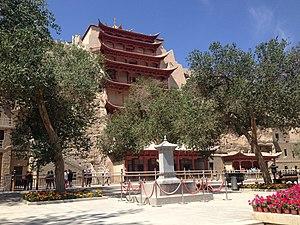
Les grottes de Mogao, ouvertes au public depuis 1980, forment un ensemble de 492 chapelles bouddhistes ornées de peintures et sculptures. Elles font partie de l'ensemble plus vaste des grottes de Dunhuang, dans la province de Gansu en Chine, en marge du désert de Gobi. Ces chapelles ont été élaborées dans 735 grottes, dont 492 avec décor peint ou/et sculpté, creusées dans la paroi rocheuse par des moines à partir du IVᵉ siècle. Des communautés monastiques commencèrent vite à percer des cavités plus grandes dans le grès comme actes de dévotion publique, et à orner les sanctuaires d'effigies de Bouddha. Ce type de grottes aux multitudes de peintures et sculptures de Bouddha reçoivent l'appellation générique de grottes des mille Bouddhas. Certaines de ces grottes abritent, d'ailleurs, des statues de Bouddha de très grandes dimensions.